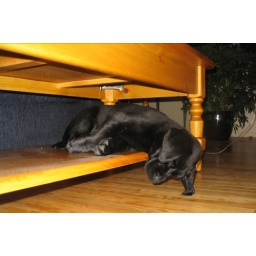
Ceiligh sleeping under coffee table